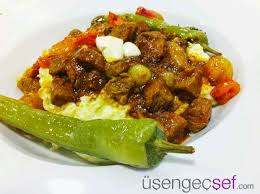
Yemek: hunkar_begendi